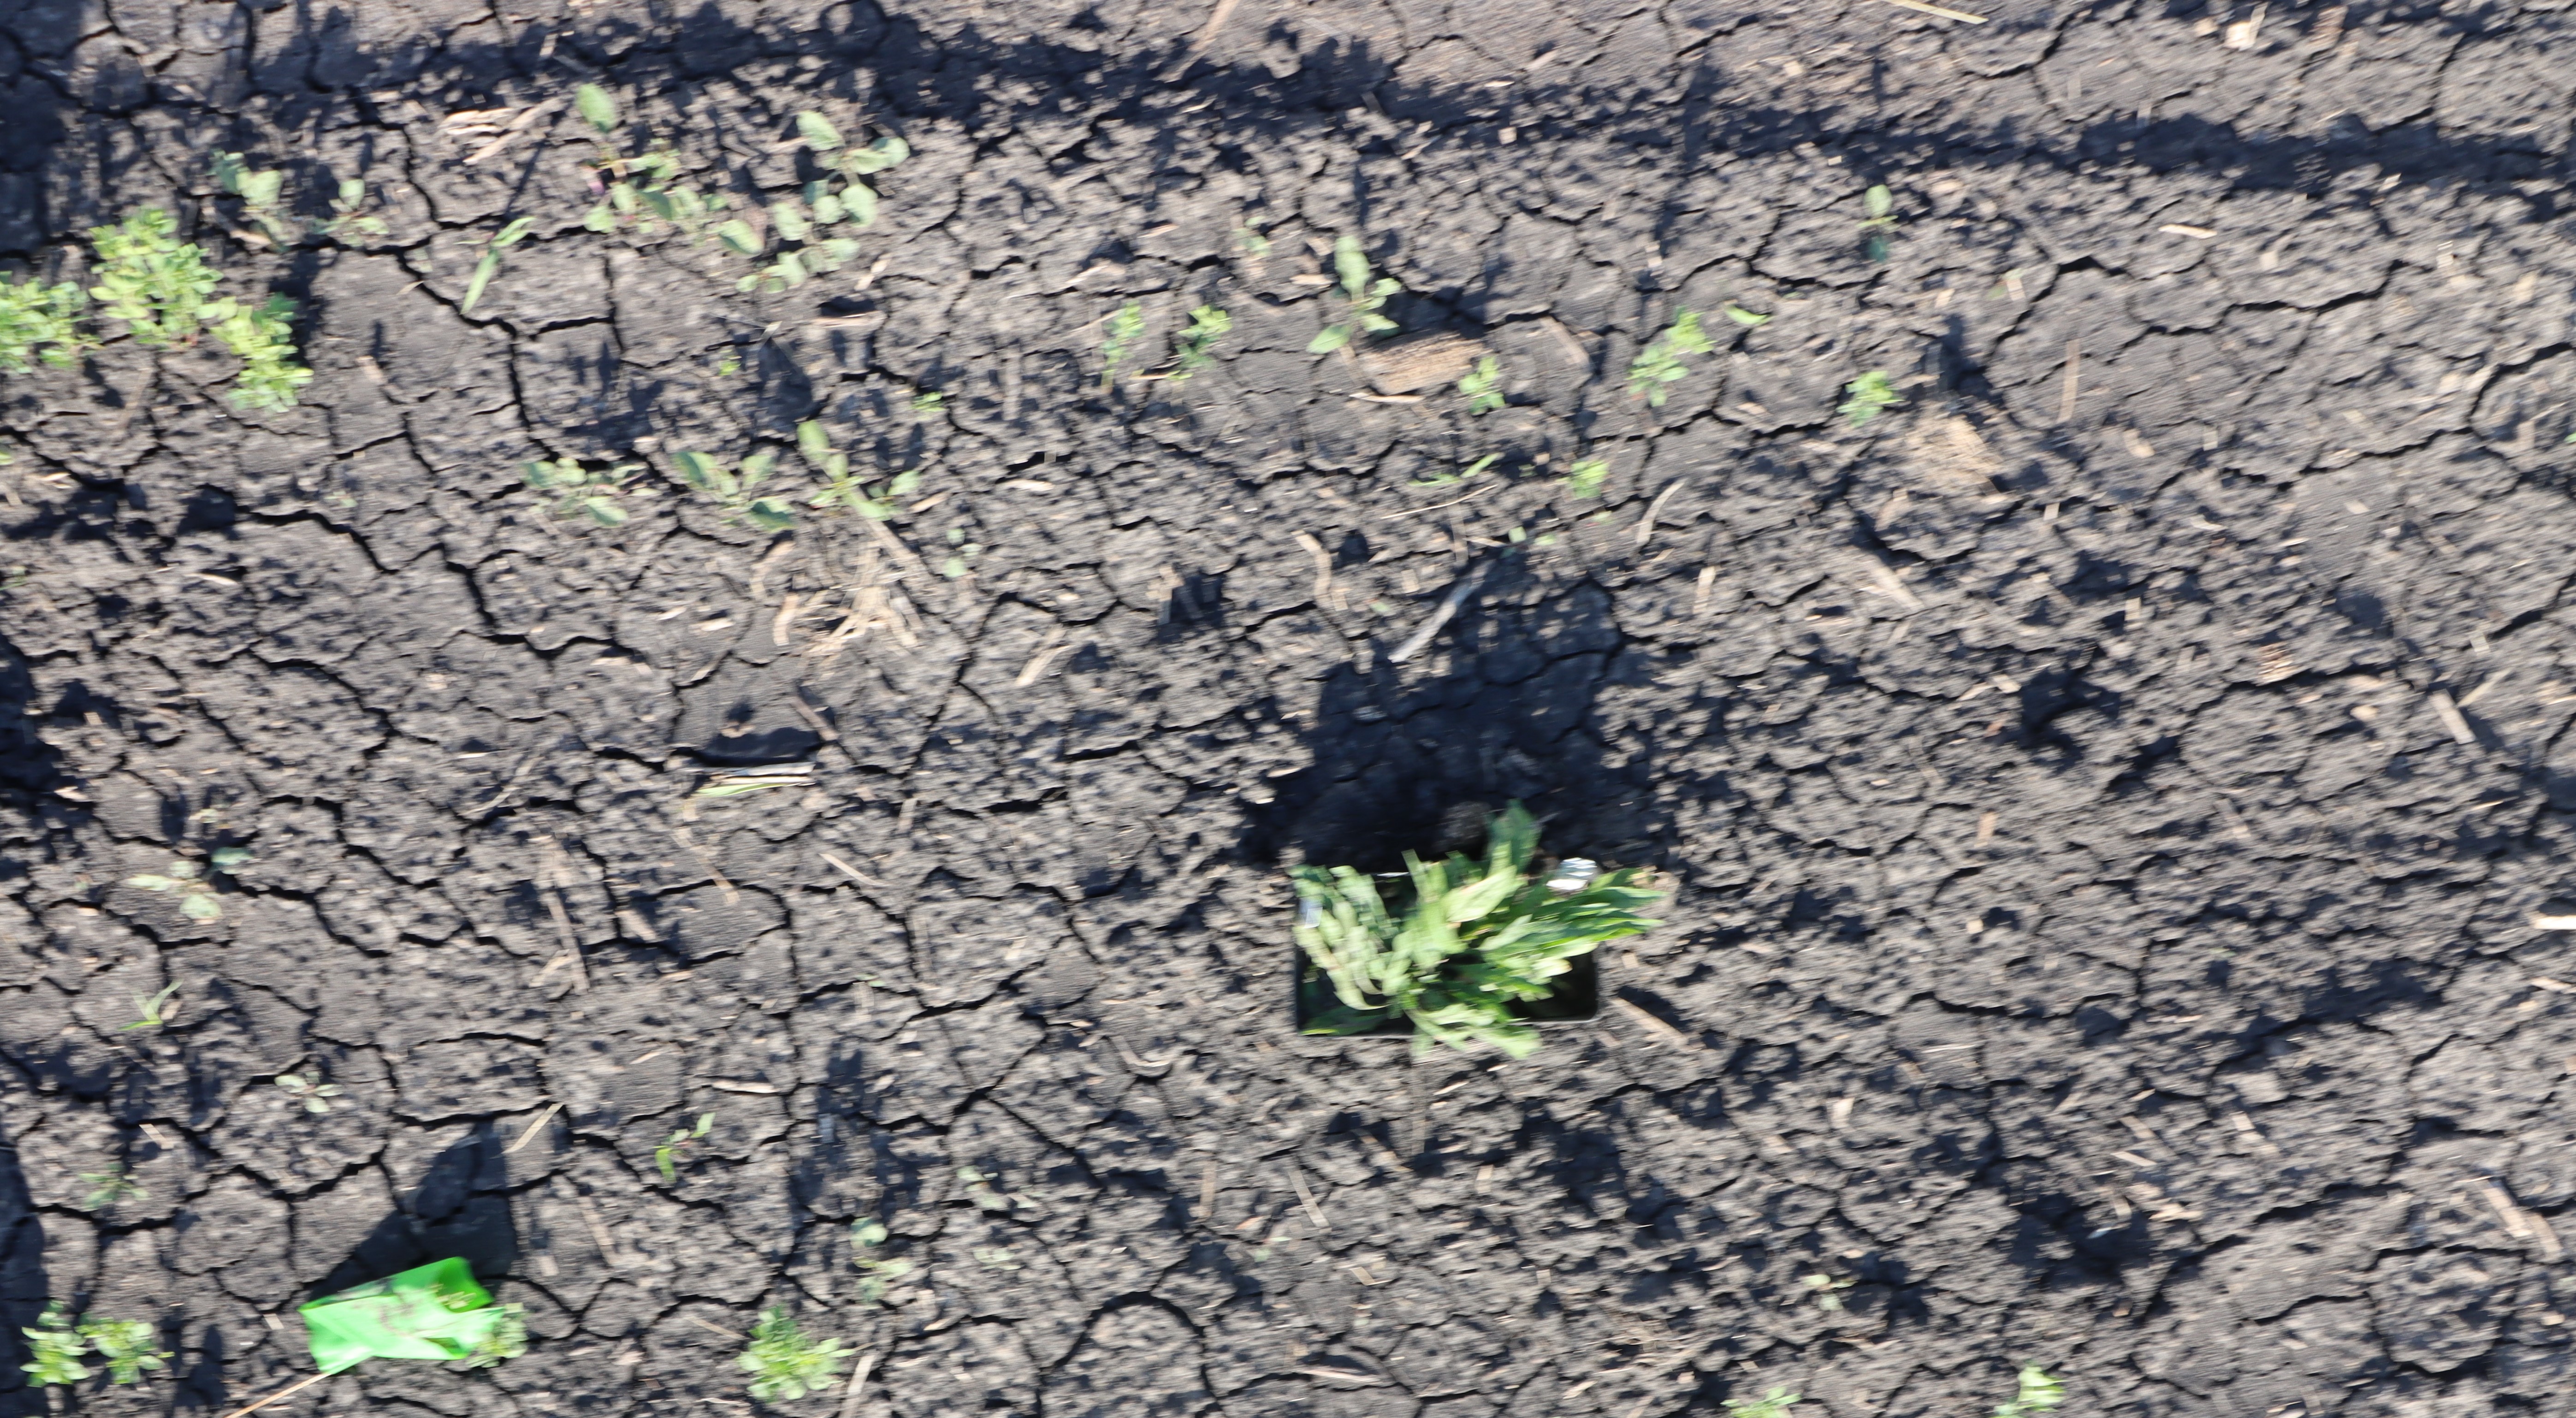
Crop: Lentil
Objects: Horseweed, Horseweed, Lentil, Lentil, Lentil, Lentil, Lentil, Lentil, Lentil